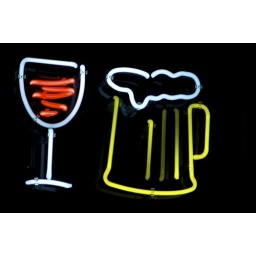
Neon sign at a bar in Capitol Hill, Seattle